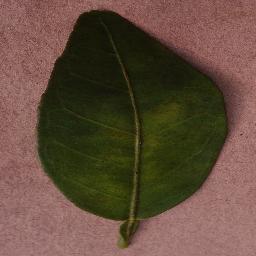
Label: Orange___Haunglongbing_(Citrus_greening)